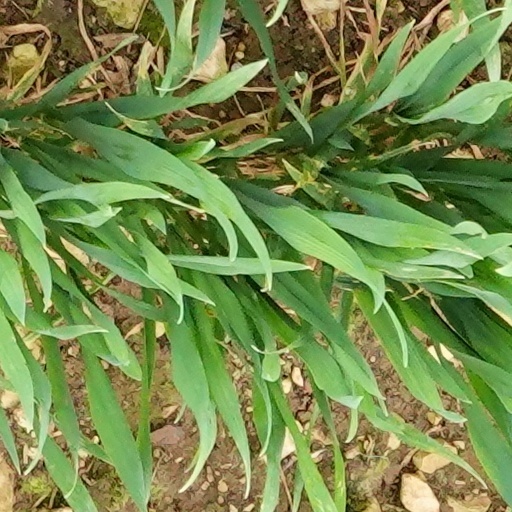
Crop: wheat